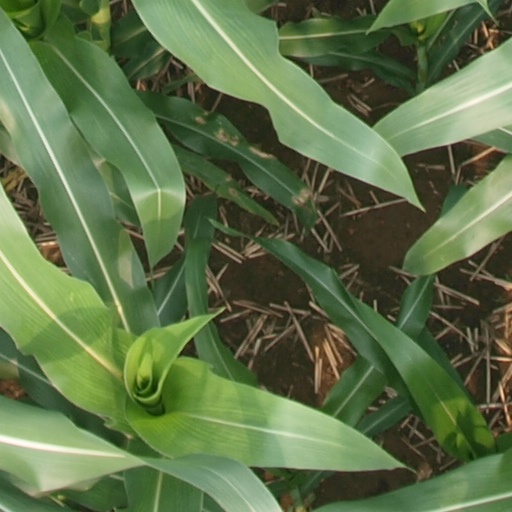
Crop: maize; corn